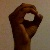
The image shows a hand gesture representing the letter 'O' in Indian Sign Language.